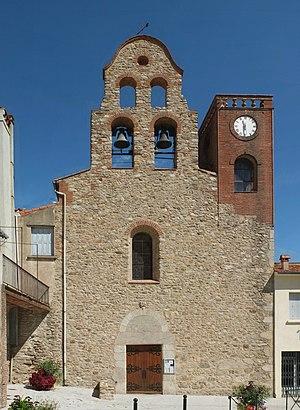
Le massif des Albères est un massif de montagnes qui constitue la partie la plus orientale de la chaîne pyrénéenne.
L'église Saint-Assiscle et Sainte-Victoire est l'église paroissiale de Sorède dans le département des Pyrénées-Orientales. L'église se situe au cœur du village, à côté du château seigneurial.
Sorède ou Sureda est une commune française située dans le département des Pyrénées-Orientales, en région Occitanie.